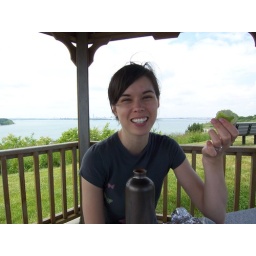
glass in the ocean is green